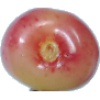
Label: cherry_rainier